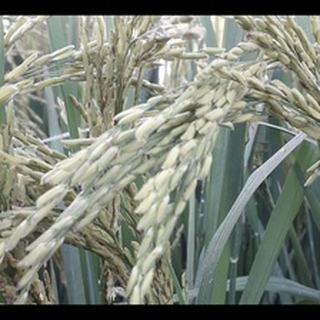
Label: healthy_rice